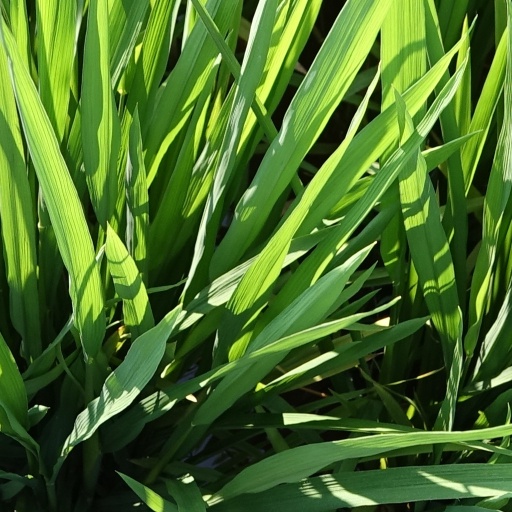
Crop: rice